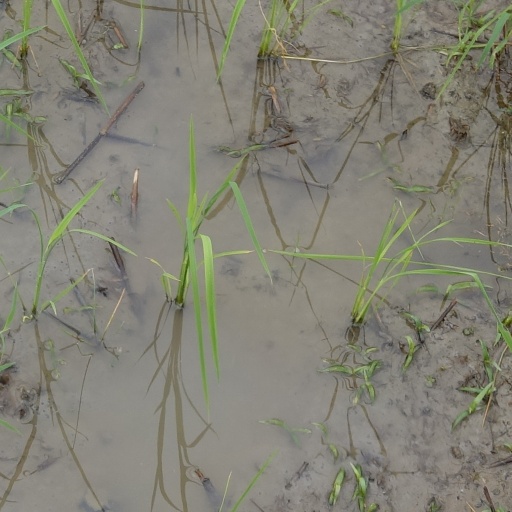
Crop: rice